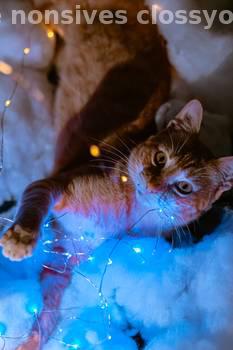
Label: Watermark